West Auckland, New Zealand

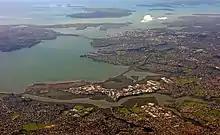
The Whau River has often been used as a border between western and central Auckland

West Auckland is not a strictly defined area. It includes the former Waitakere City, which existed between 1989 and 2010 between the Whau River and Hobsonville, an area which includes major suburbs such as Henderson, Te Atatū, Glen Eden, Titirangi and New Lynn. West Auckland typically also includes Avondale, and Blockhouse Bay. The Whau River and Te Tōanga Waka (the Whau portage) marked the border between the former Waitakere and Auckland cities, a border which was first established between Eden County on the Auckland isthmus and Waitemata County in 1876. This border originally existed much earlier than, as the rohe marker between Te Kawerau ā Maki and Tāmaki isthmus iwi. Avondale and Blockhouse Bay are east of the Whau River on the Auckland isthmus, but are included in the definition due to their strong historical ties. Towns in southwestern Rodney, such as Helensville, Riverhead, Waimauku, Kumeū and Huapai are also often described as West Auckland. Occasionally a stricter definition of West Auckland is used in reports and scientific literature, which includes just the Henderson-Massey, Waitākere Ranges and Whau local board areas.